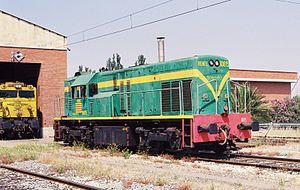
La série 308 est une ancienne série de locomotives Diesel de la Renfe.